Jocotitlán

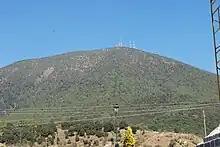
View of the Jocotitlán Volcano

The municipality is located between Ixtlahuaca and Atlacomulco, fifty four kilometers north of the state capital of Toluca. This area is in the northwest of the state, in the Ixtlahuaca Valley, which is formed by small mountain chains that belong to the Sierra Madre Occidental, with some formations as a result of being on the Trans-Mexican Volcanic Belt. Elevation varies from 2,530 masl next to the Lerma River on the far south to 2,900, on one side of the Jocotitlán volcano, with an average of 2,770. However, much of the land in the area is relatively flat and covers much of the Ixtlahuaca Valley. The municipal seat is on the side of the volcano, with the rest of the municipality on the valley floor. Other elevations include hills in San Miguel Tenochtitlán, and Santiago Casandeje.